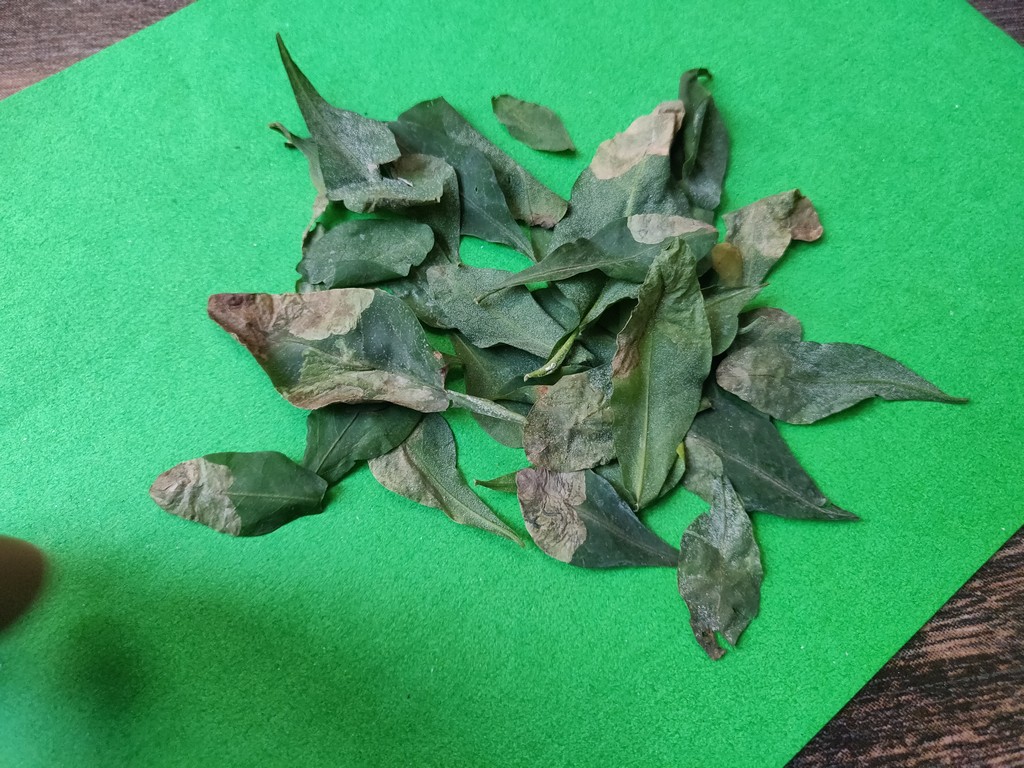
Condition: Unhealthy
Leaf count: multiple
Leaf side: unknown